Montague Island (Baja California)

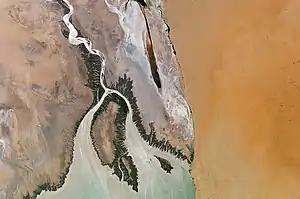
Colorado River Delta as seen from space (2004); Montague Island is the large island in the center.

Montague Island, known in Spanish as Isla Montague, is an island at the mouth of the Colorado River in the municipality of Mexicali, Baja California, Mexico, and is part of the Colorado River Delta and part of a broader region called the Salton Trough. It is about in length along its longest axis.